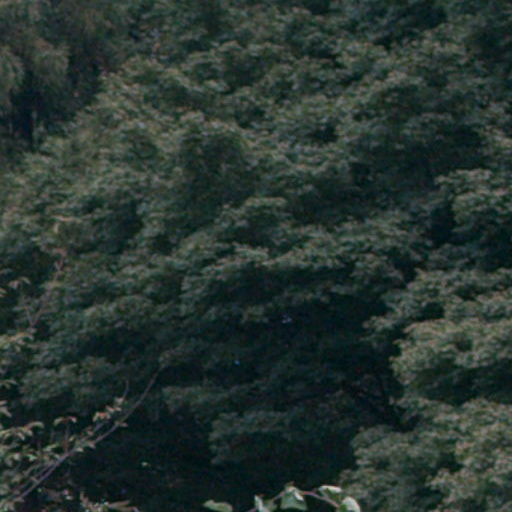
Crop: cassava